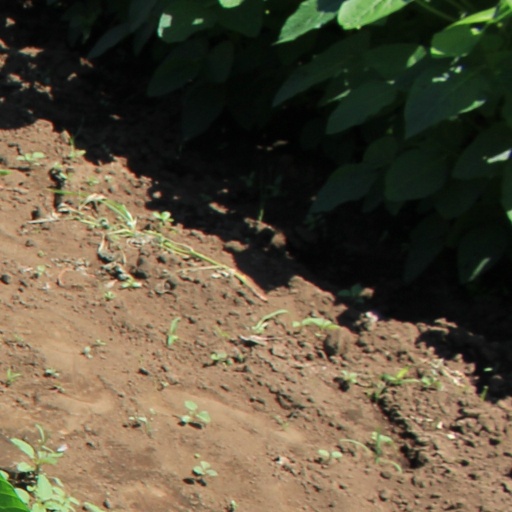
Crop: soybean